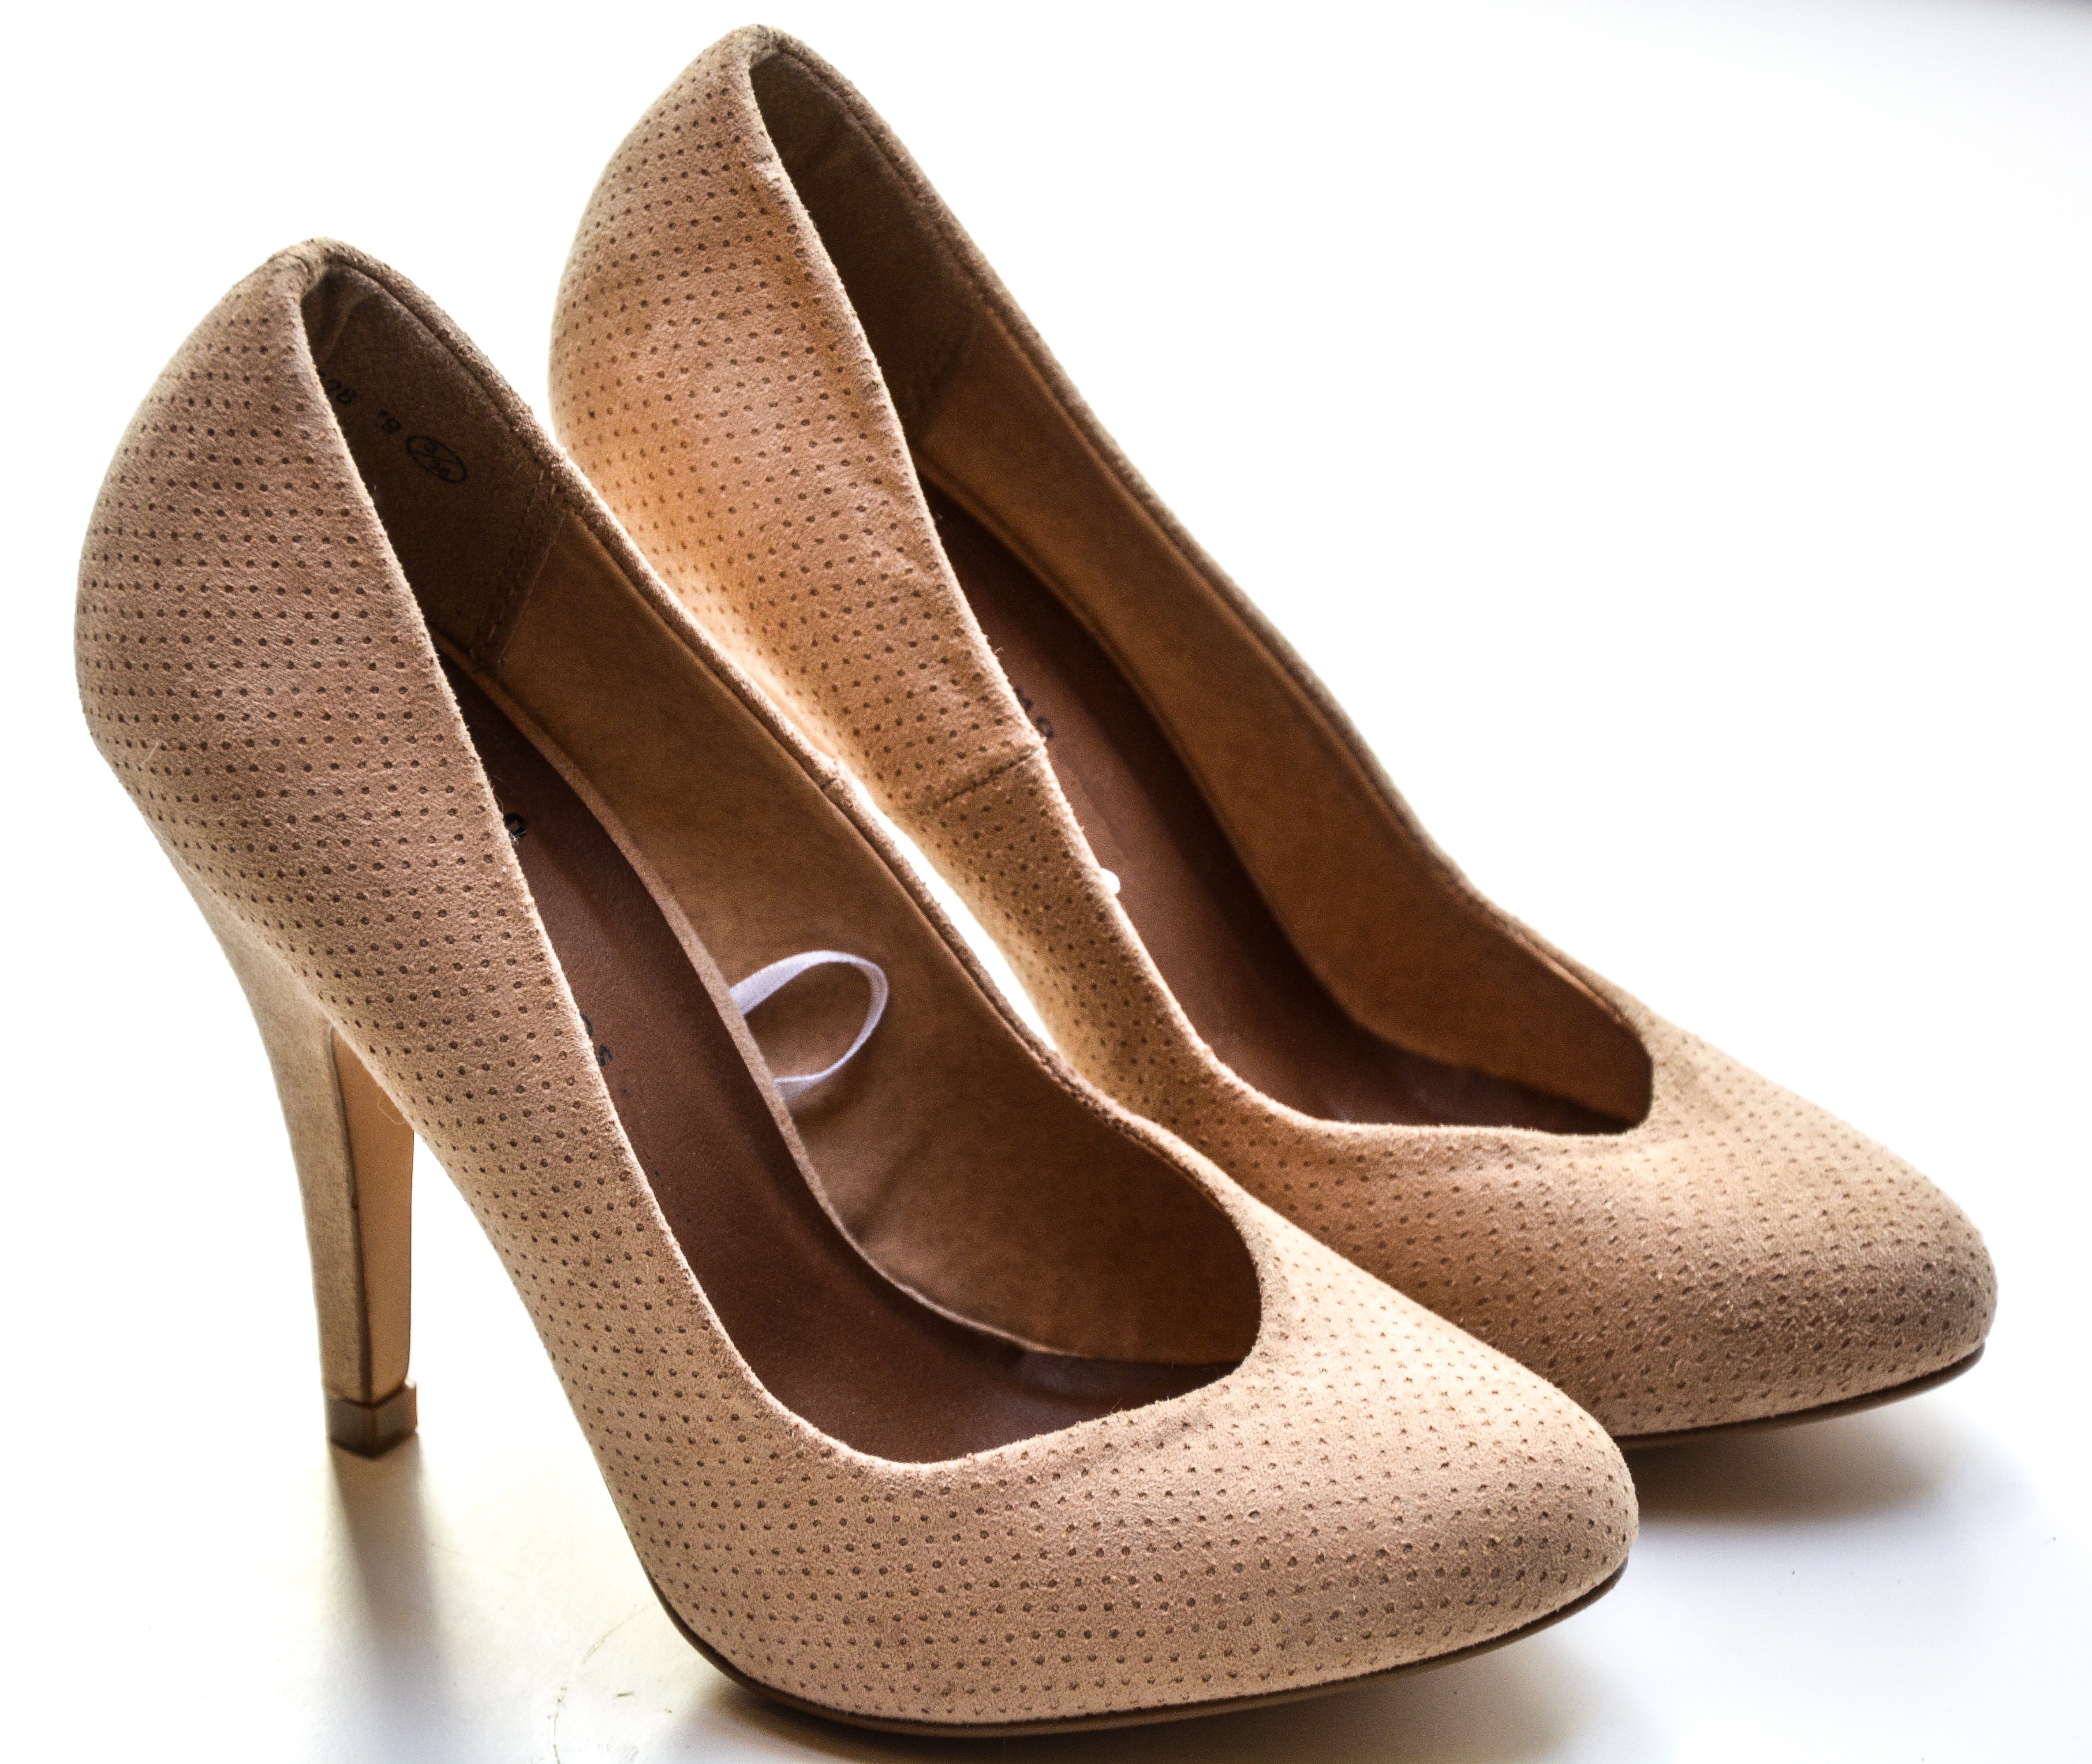
heel, shoe, woman, leather, female, leg, high, brown, fashion, modern, material, human body, textile, shoes, beige, footwear, nude, style, classic, elegance, high heels, high heeled footwear, outdoor shoe, basic pump